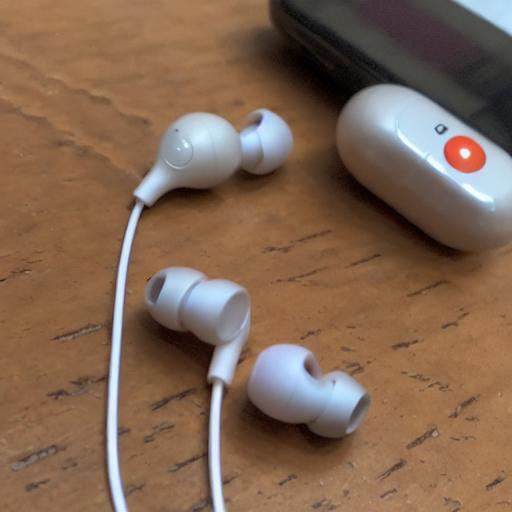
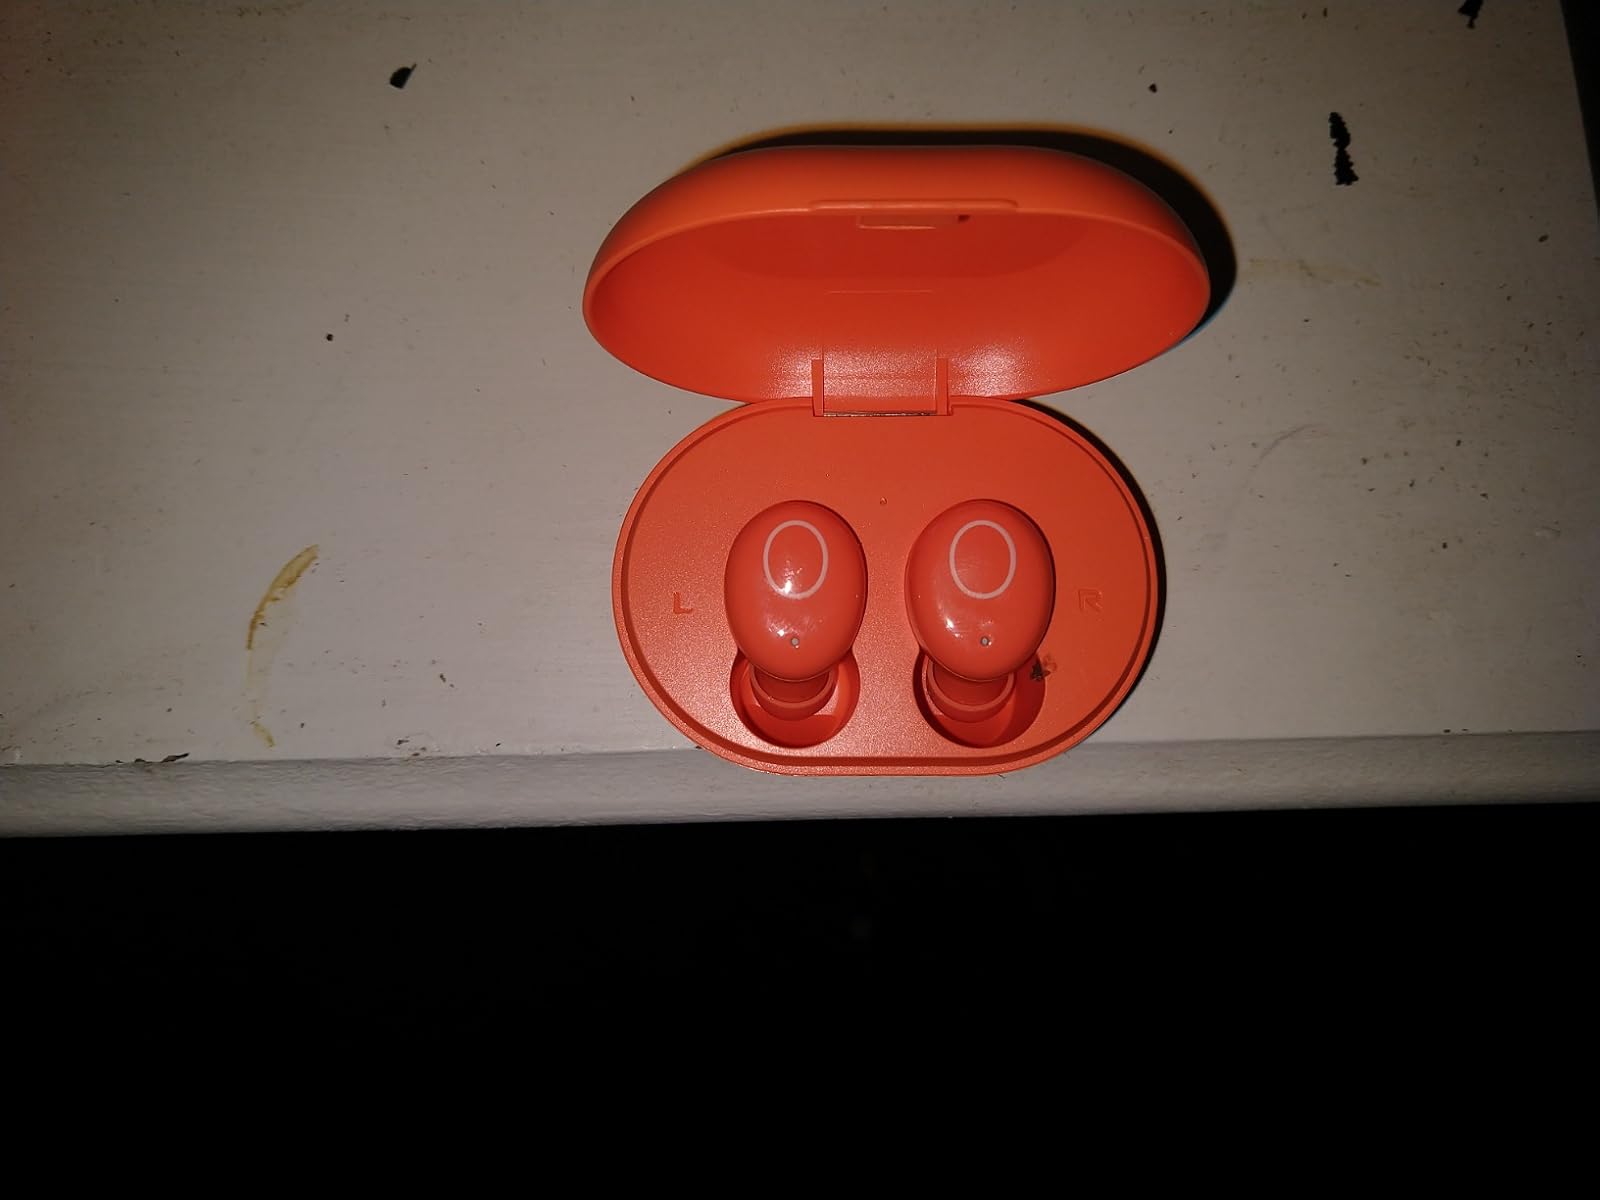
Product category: earbuds
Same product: no